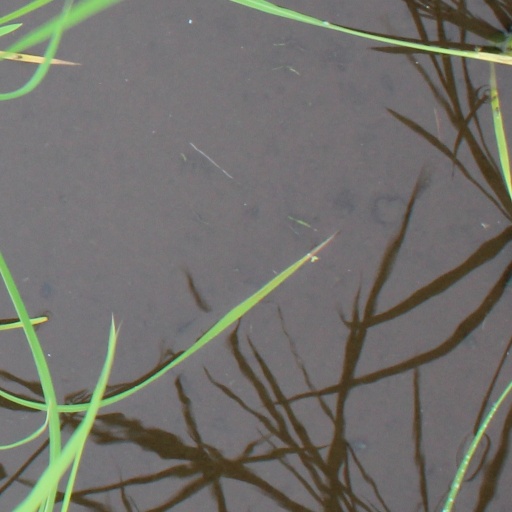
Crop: rice